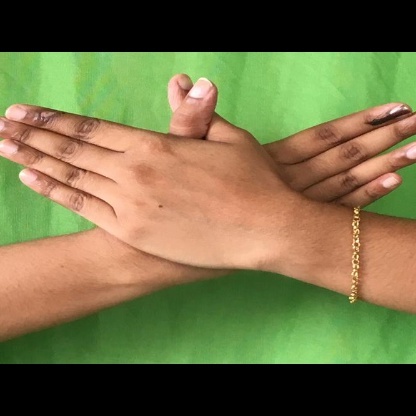
Mudra: Garuda